Colin Campbell (entrepreneur)

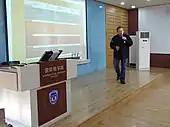
Campbell giving a lecture on entrepreneurship in Beijing in 2015

Campbell has co-founded several Internet and technology companies, including Internet Direct, the domain registrar Tucows, and Hostopia, a website hosting and service provider sold to Deluxe. Campbell is a founding member of .CA, the Canadian Internet Registration Authority (CIRA) and served on its board of directors from June 2001 to January 2003.